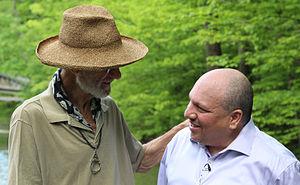
Francesco Vincent Serpico est un policier d'origine italienne, du service de police de la ville de New York, principalement connu pour avoir dénoncé la corruption qui régnait au sein de ce corps de police.